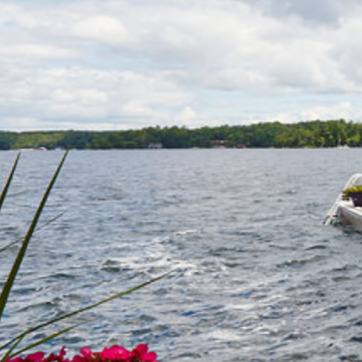
Material: water